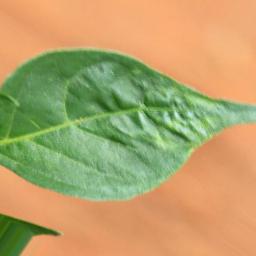
Label: mites_and_trips